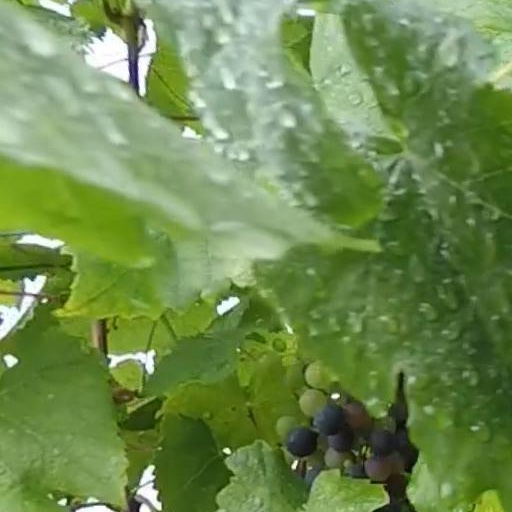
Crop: grape